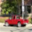
Label: pickup_truck